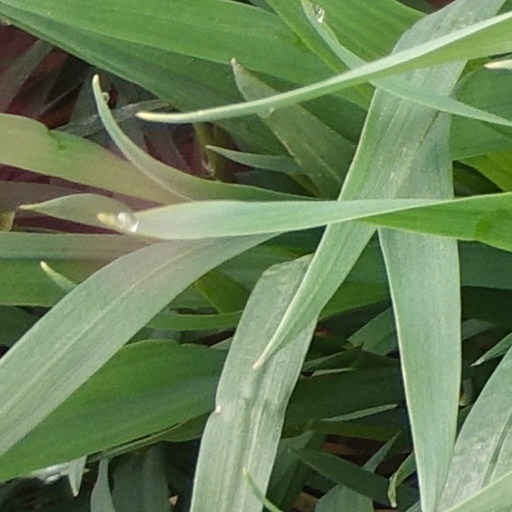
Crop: wheat